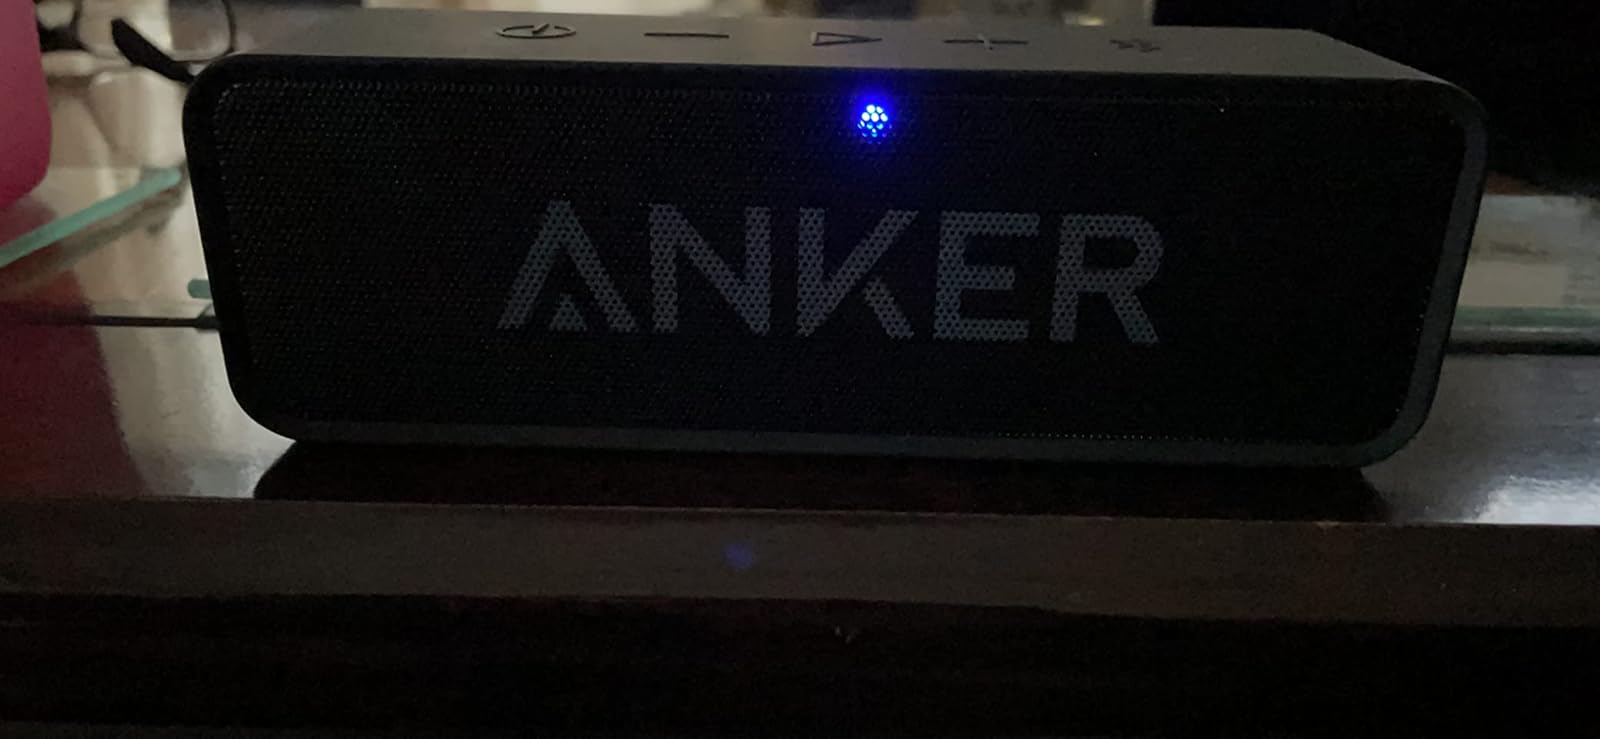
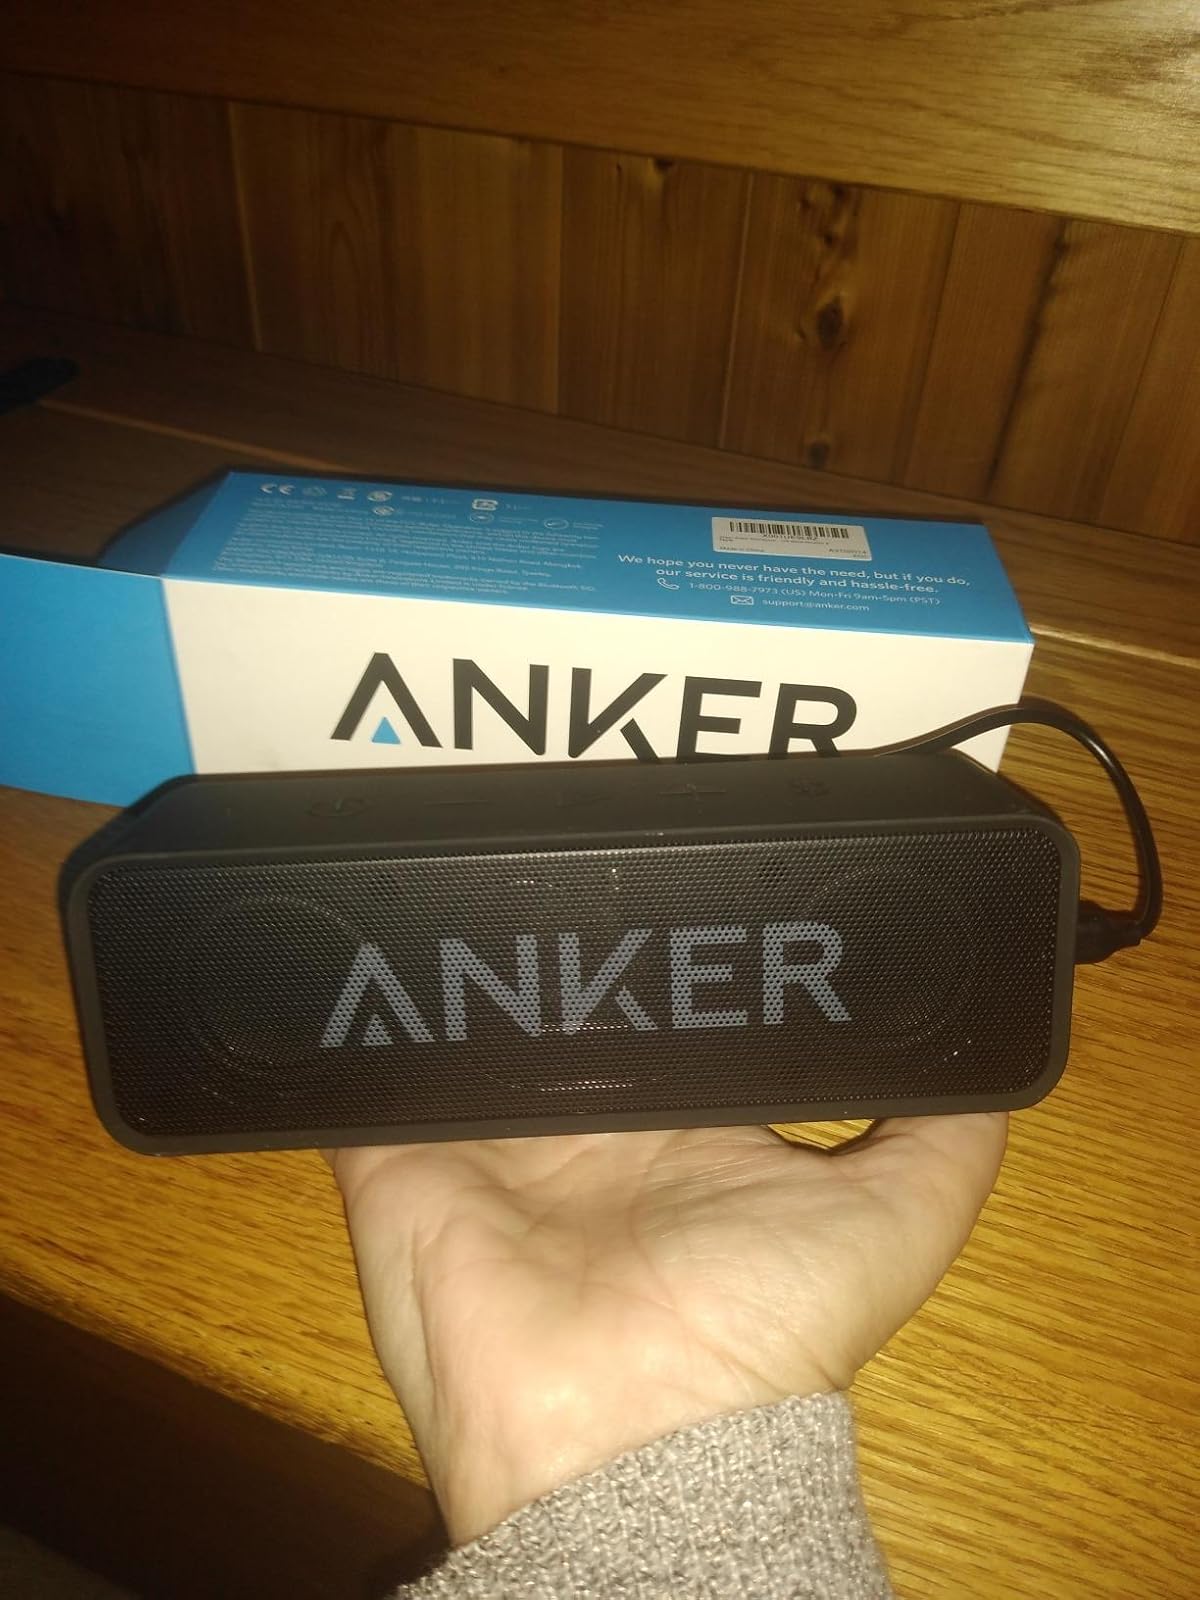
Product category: speaker
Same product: yes